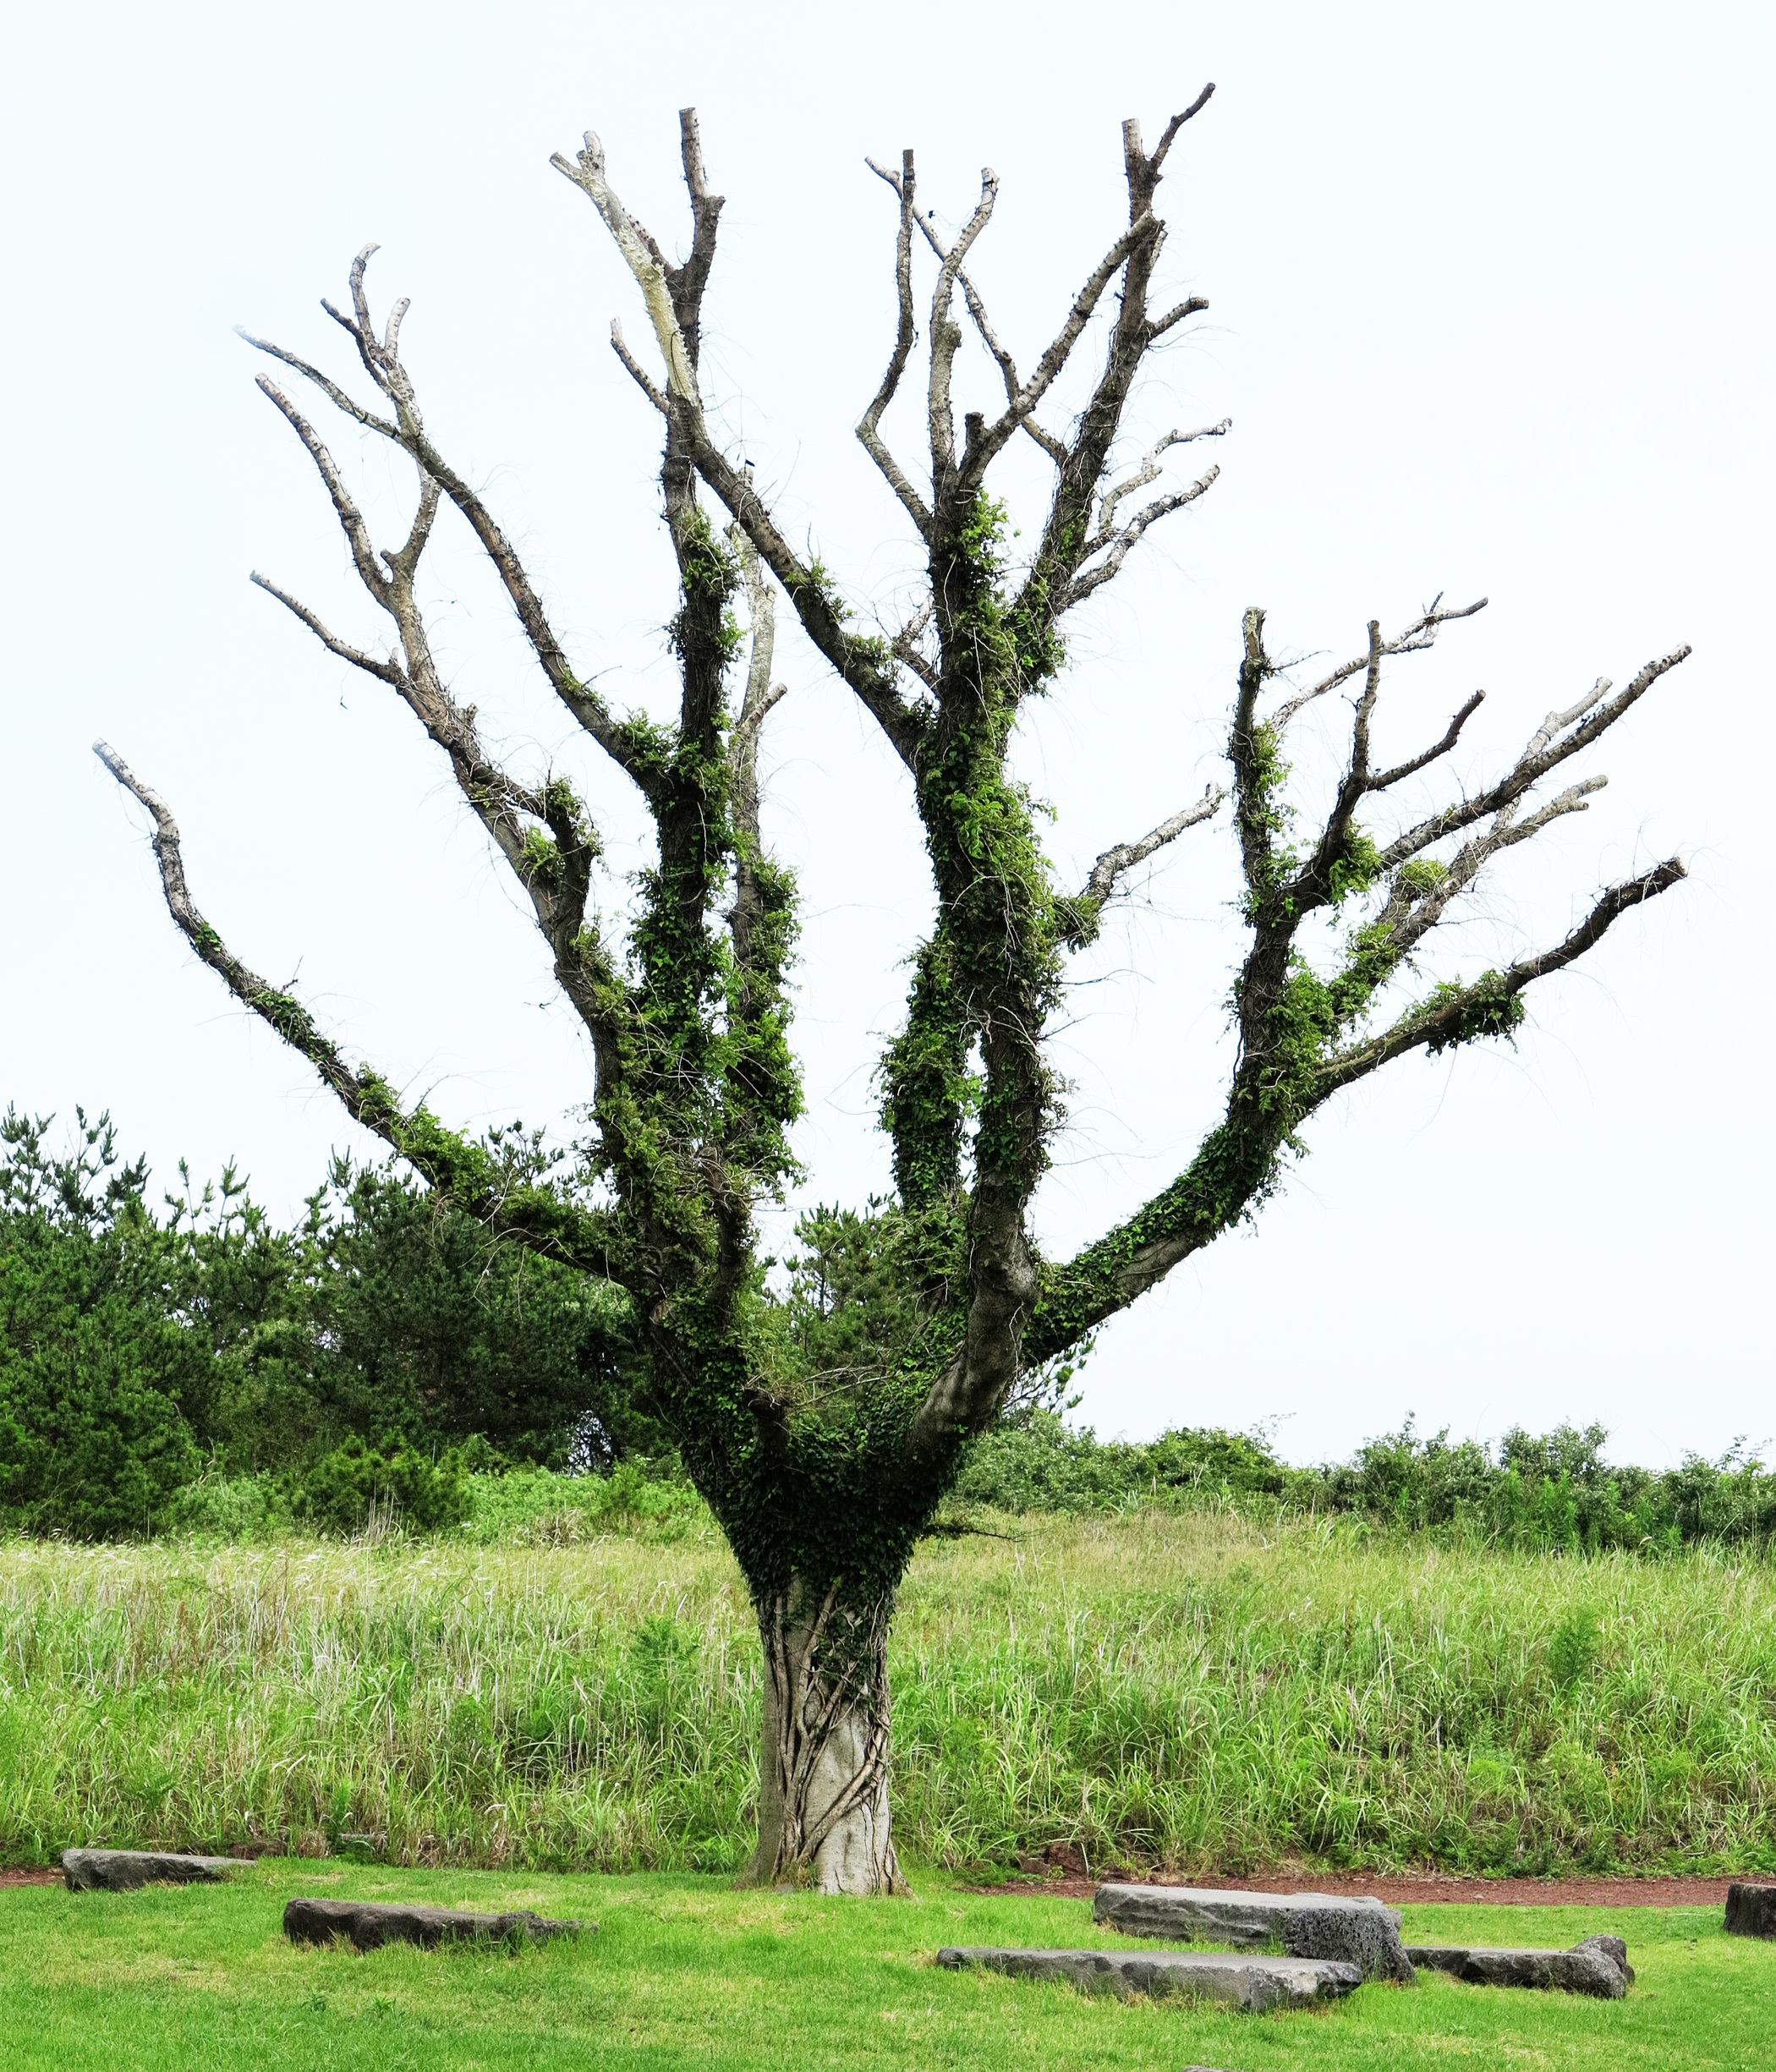
landscape, tree, nature, branch, plant, wood, flower, walk, produce, scenery, botany, blue, shrub, oak, ecosystem, tabitha, flowering plant, jeju, plant stem, woody plant, land plant